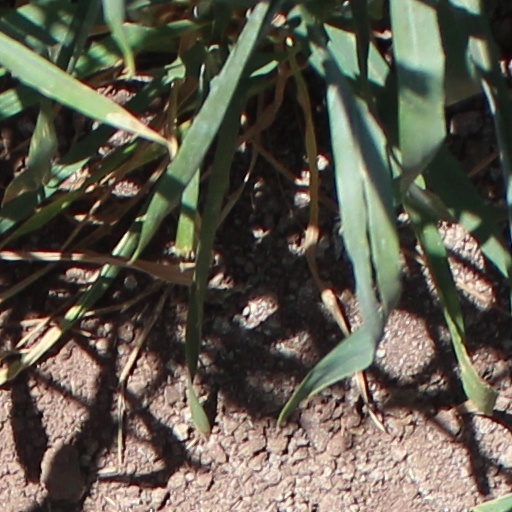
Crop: wheat